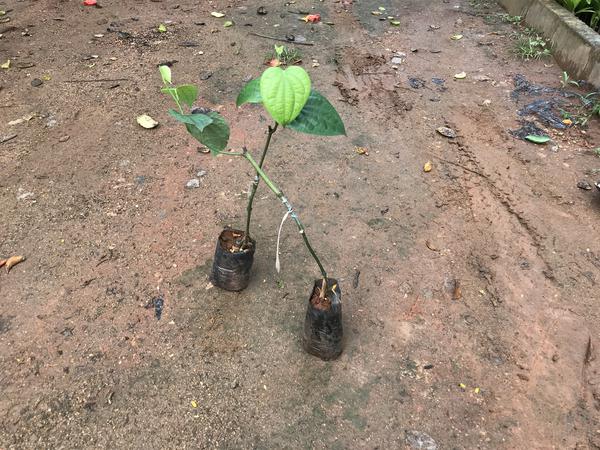
Plant: Pepper